P. Dawood Shah

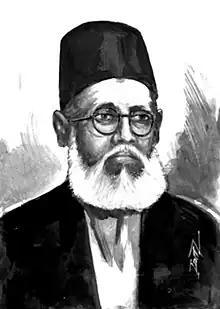

P. Dawood Shah (29 March 1885 – 24 February 1969) was a Tamil enthusiast and scholar, activist and a gold medalist from Madurai Tamil Sangam. He also known as "Kamba Ramayana Sahib".